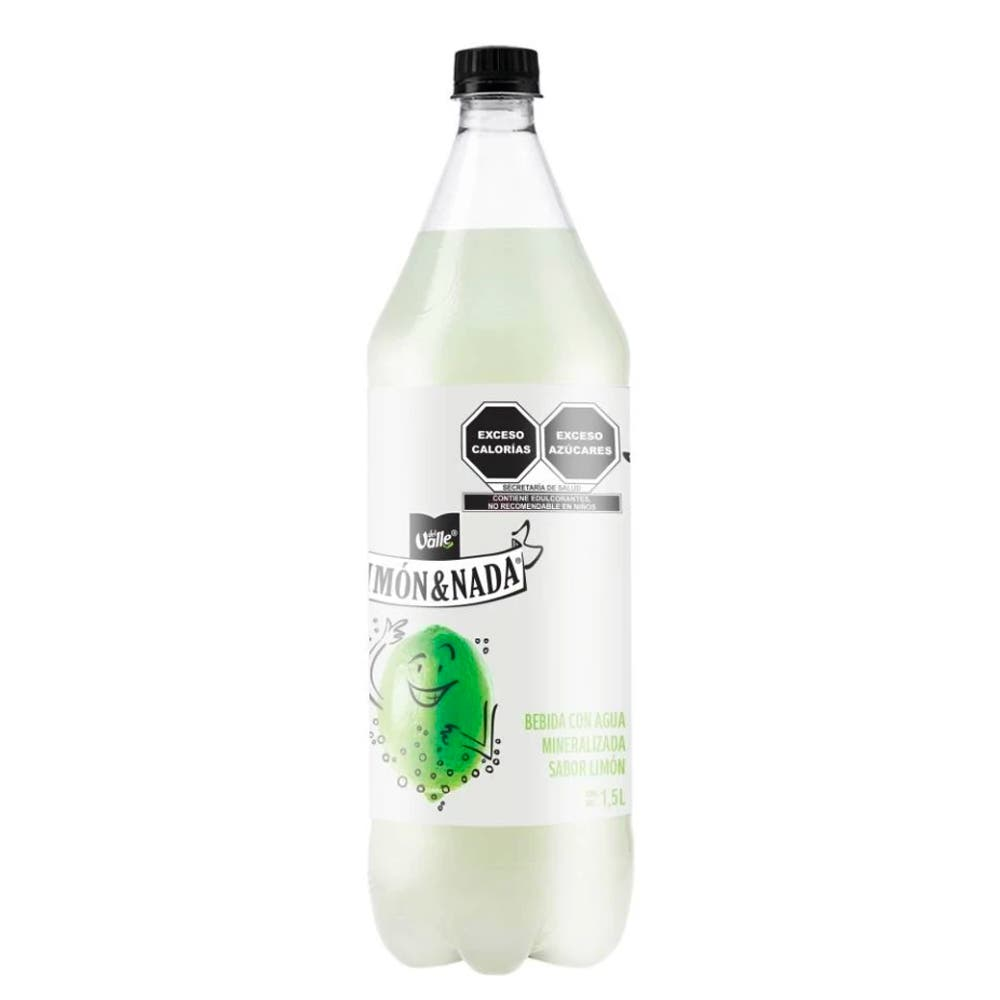
A Del Valle Limon&Nada lemon flavor mineralized water in a 1.5-liters plastic bottle